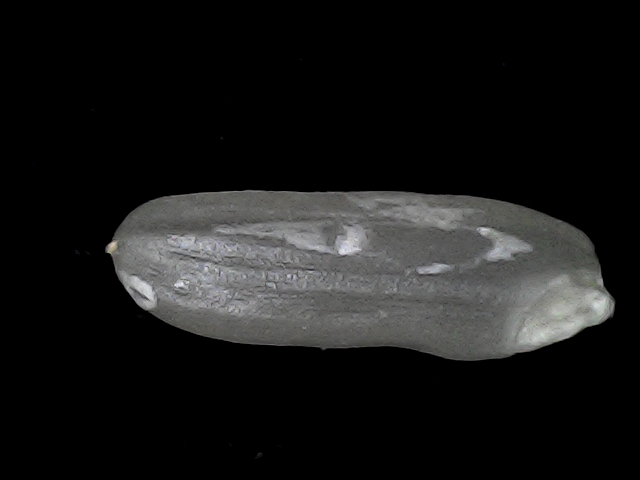
Rice variety: BD75